Boet van Dulmen

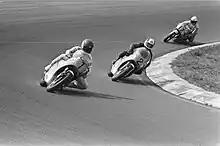
Wil Hartog (1) leads Van Dulmen (2) and Marcel Ankoné (17) during a race at the Zandvoort Circuit

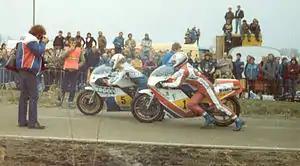
Boet van Dulmen (right) with Jack Middelburg (5) on the starting line at a race in Heeswijk in 1982

Van Dulmen was killed in a road accident on 16 September 2021. He was hit by a delivery van while riding his bicycle and, despite surgical intervention, he died later in hospital.